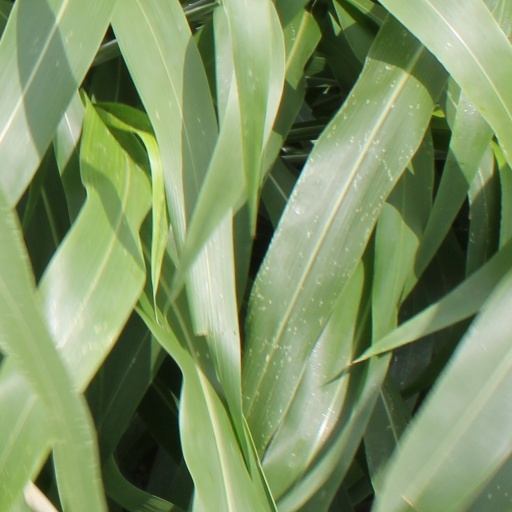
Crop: sorghum